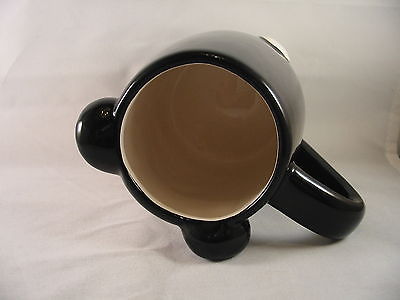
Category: mug